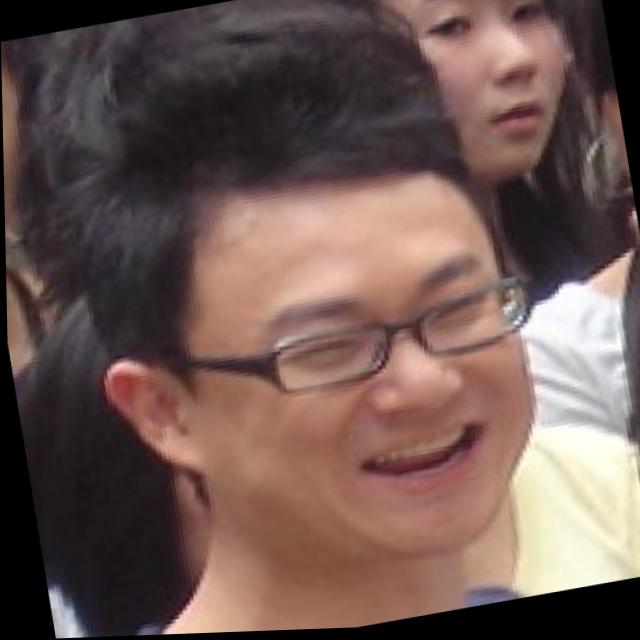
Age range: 21-44